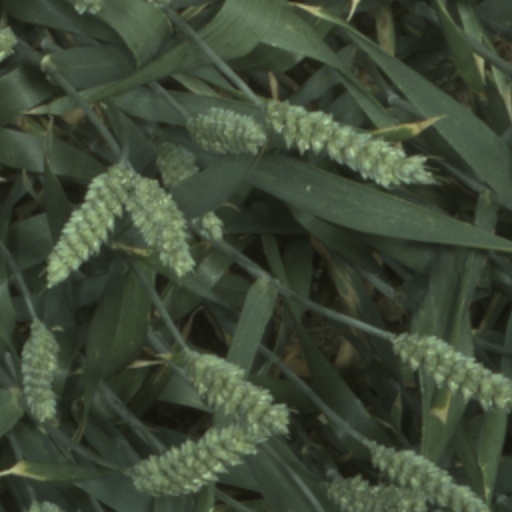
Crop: wheat